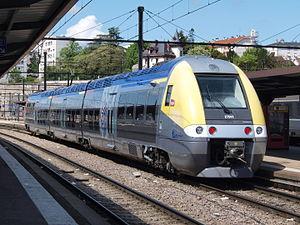
Cette liste recense les éléments du parc de Z 27500, ou ZGC, matériel roulant de la Société nationale des chemins de fer français.